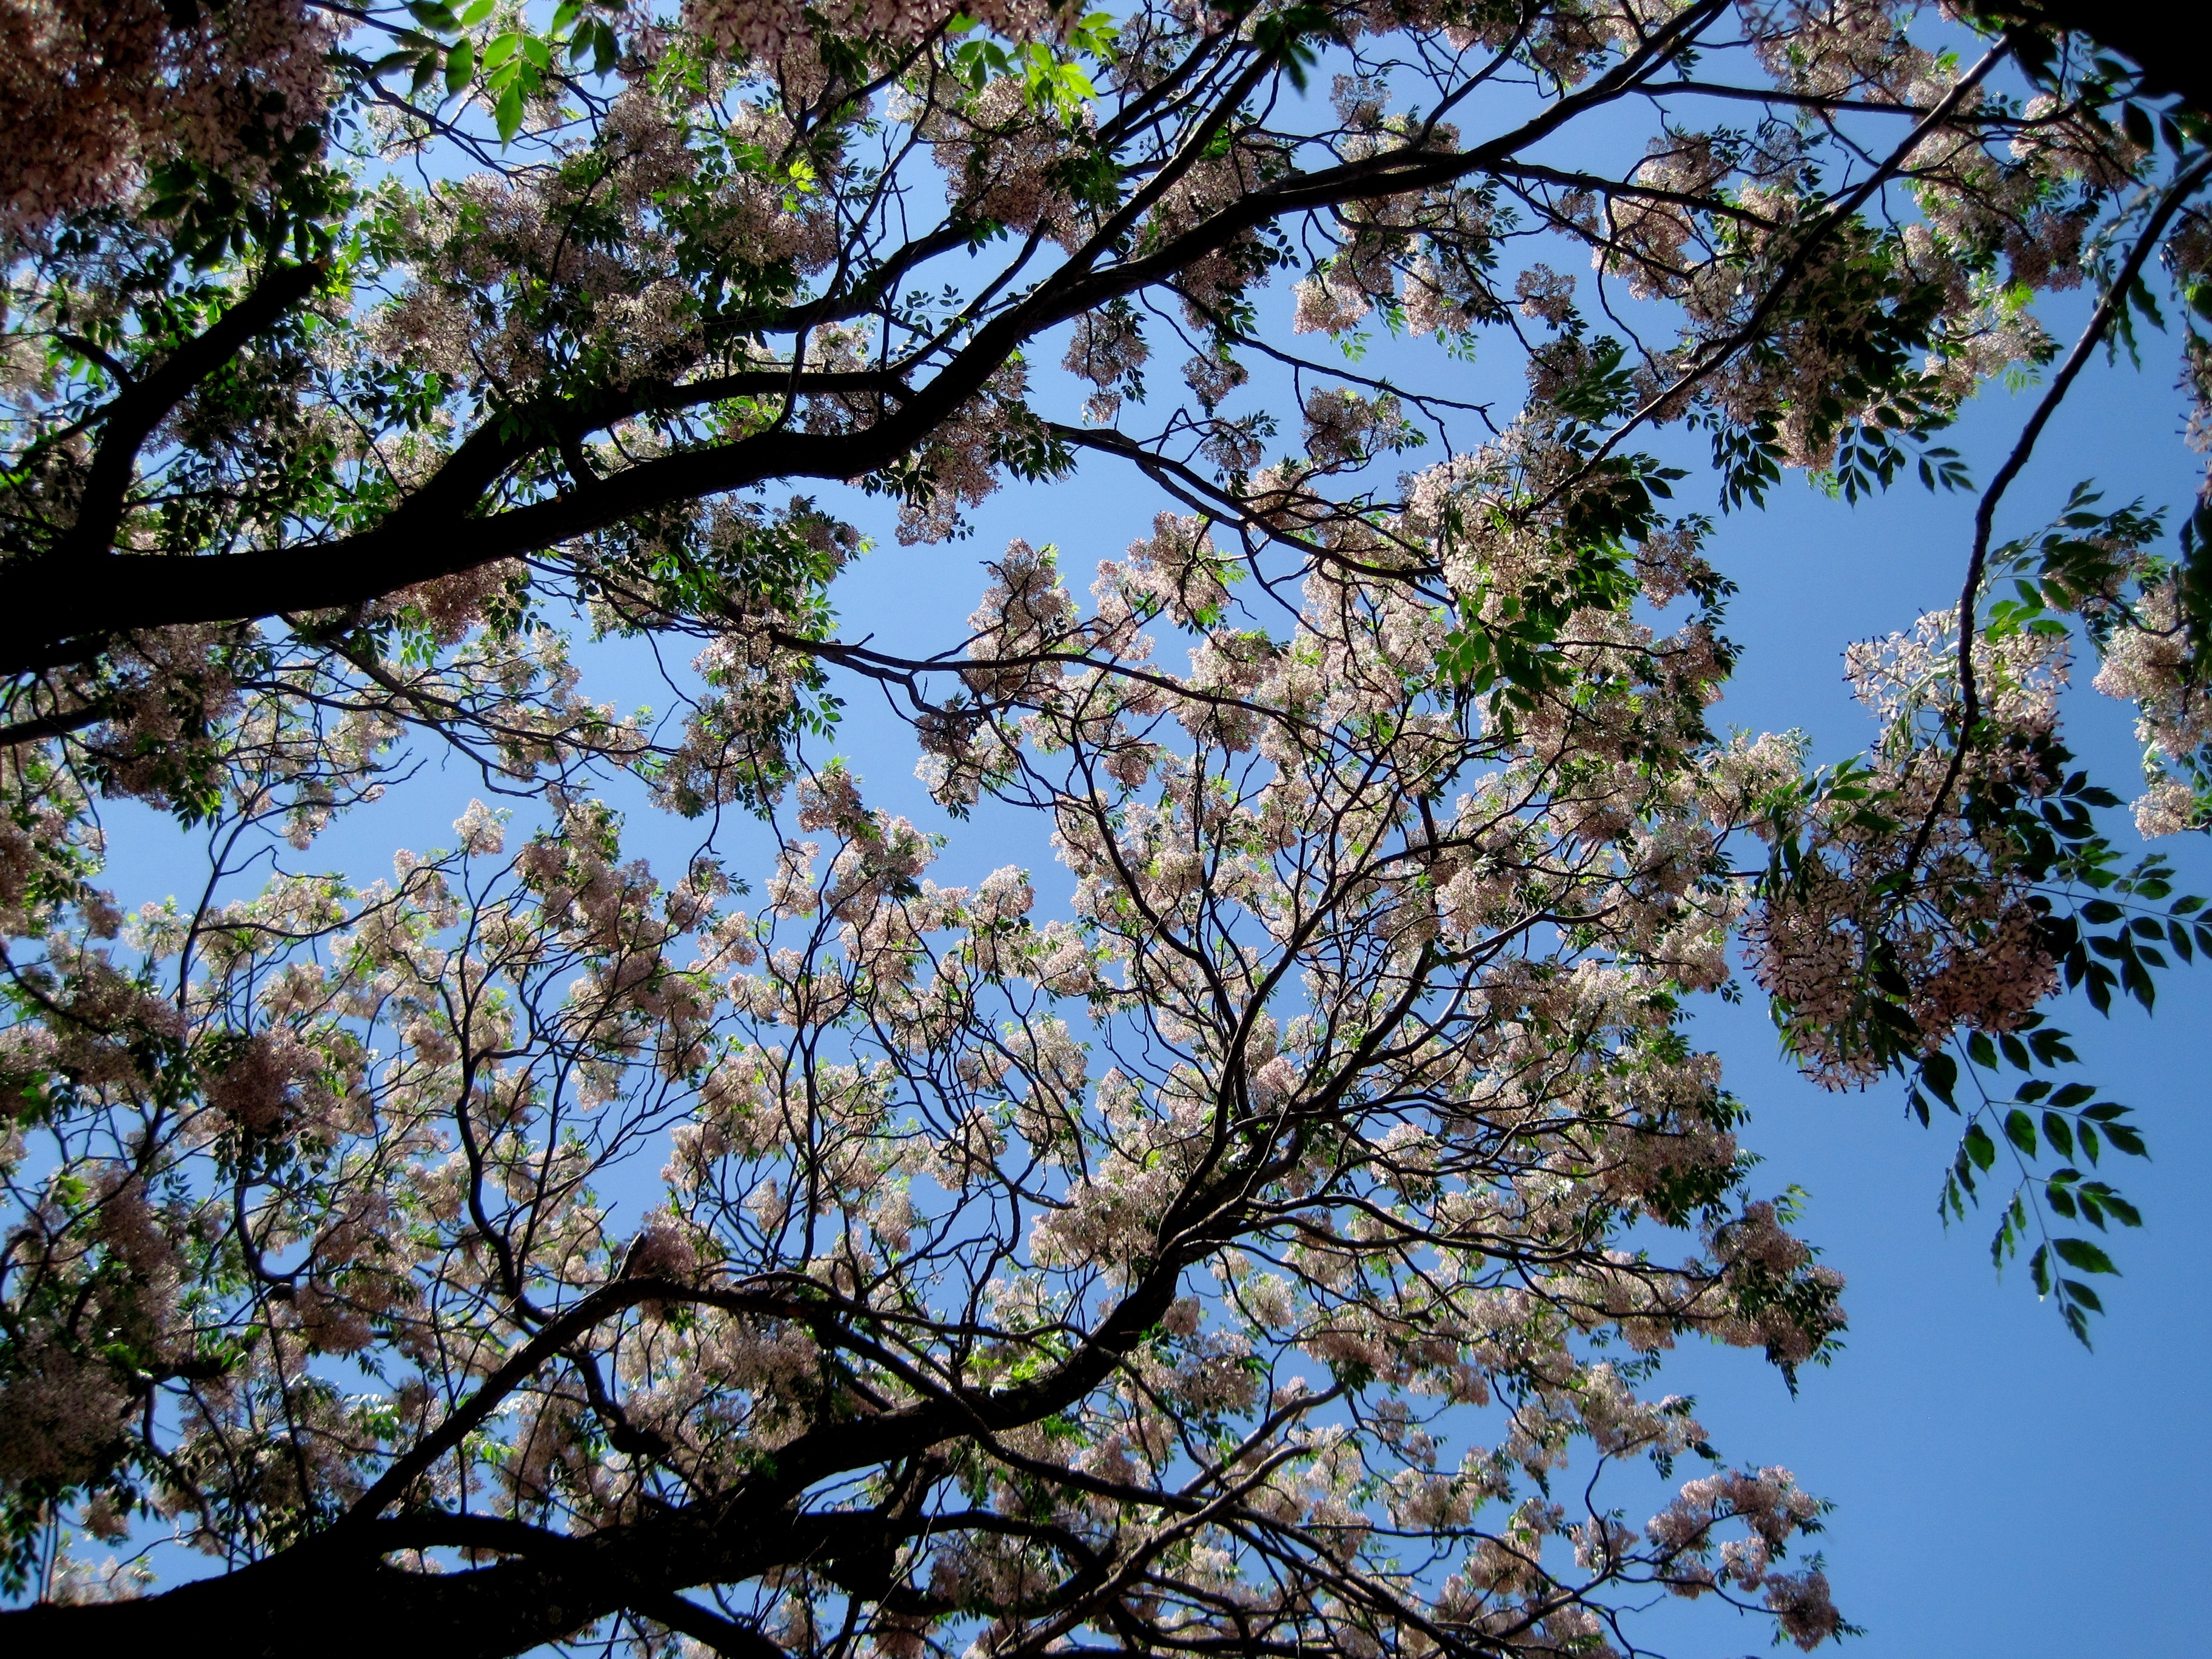
tree, branch, blossom, cloud, plant, sky, sweet, leaf, flower, spring, botany, blooming, flora, blue sky, leaves, twigs, flowering, woody plant, whitish lavender, strong branch